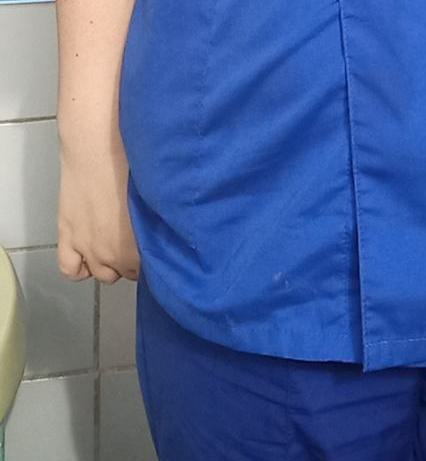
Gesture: no_gesture